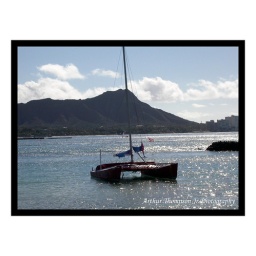
Sailboat just sitting in the Pacific ocean